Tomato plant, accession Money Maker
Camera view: vertical (180 deg); turntable rotation: 120 degrees
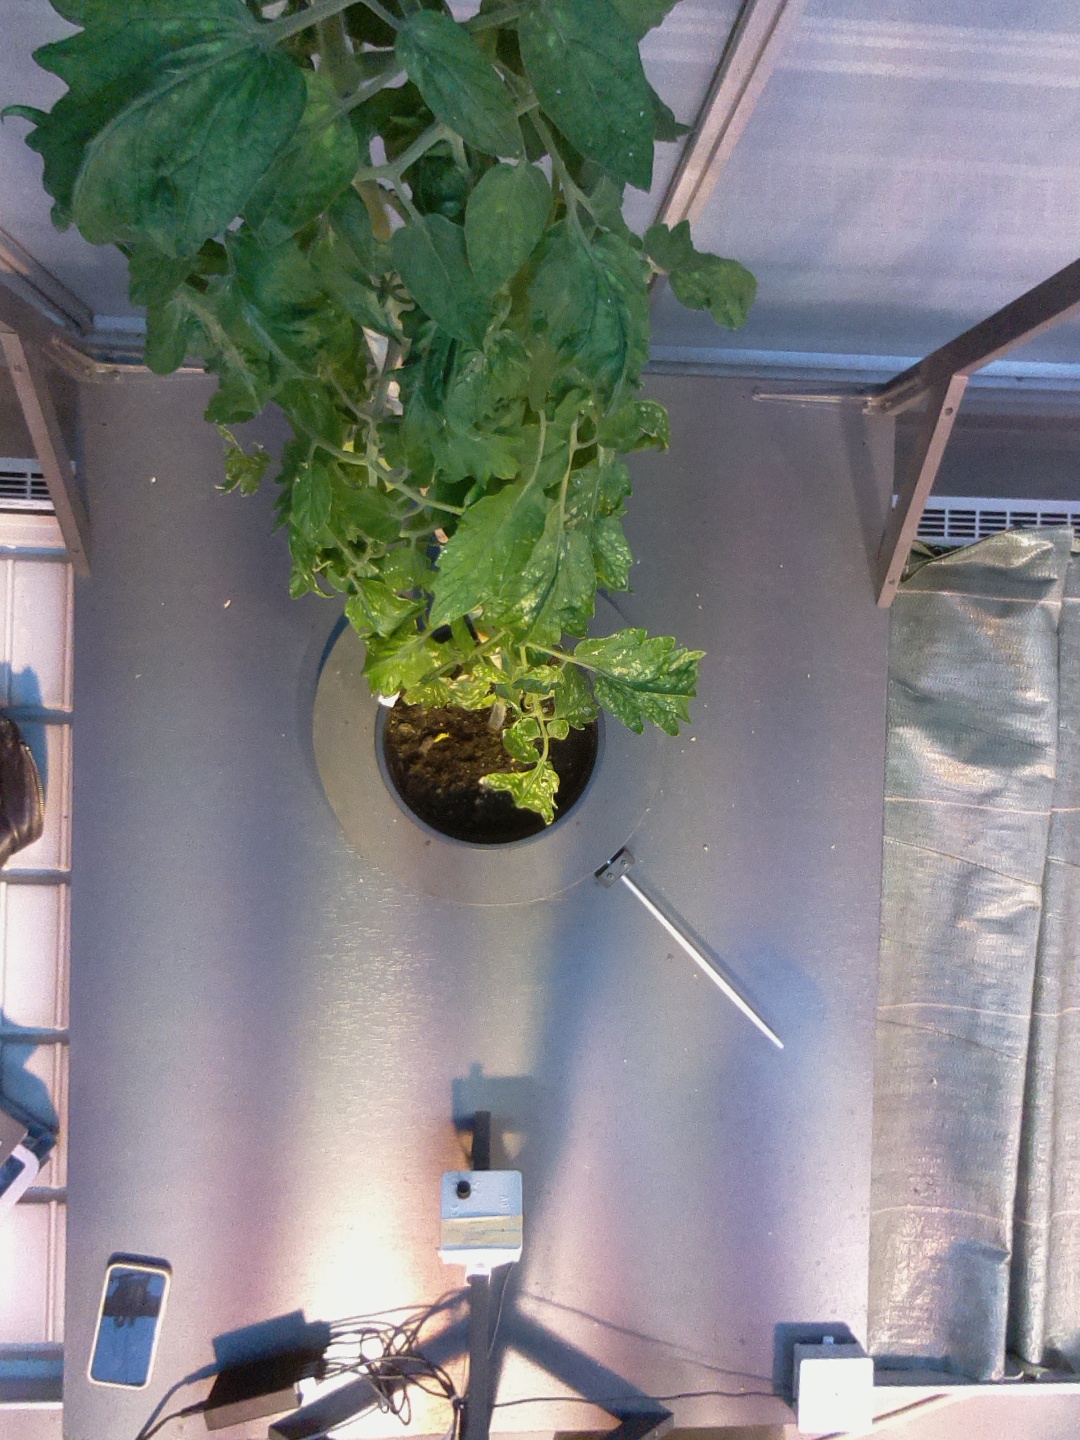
BBCH growth stage 71: 10%-20% of final fruit size